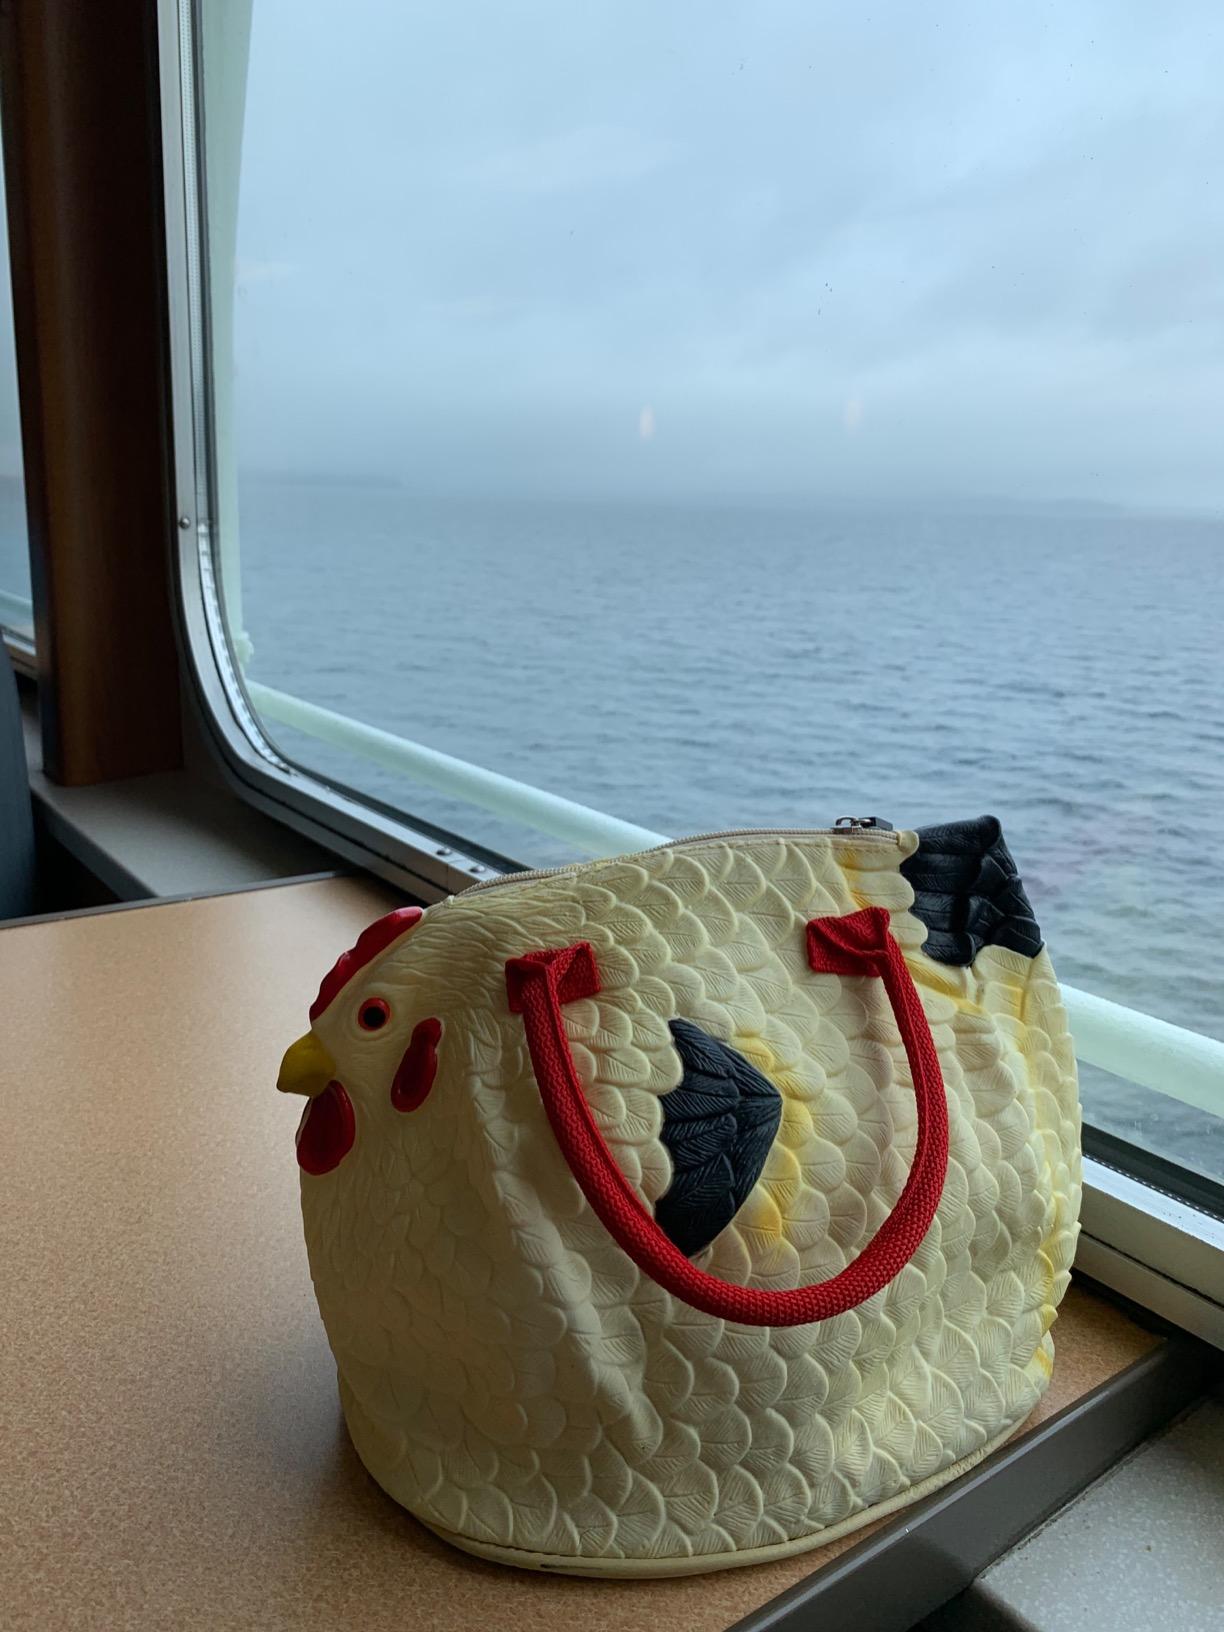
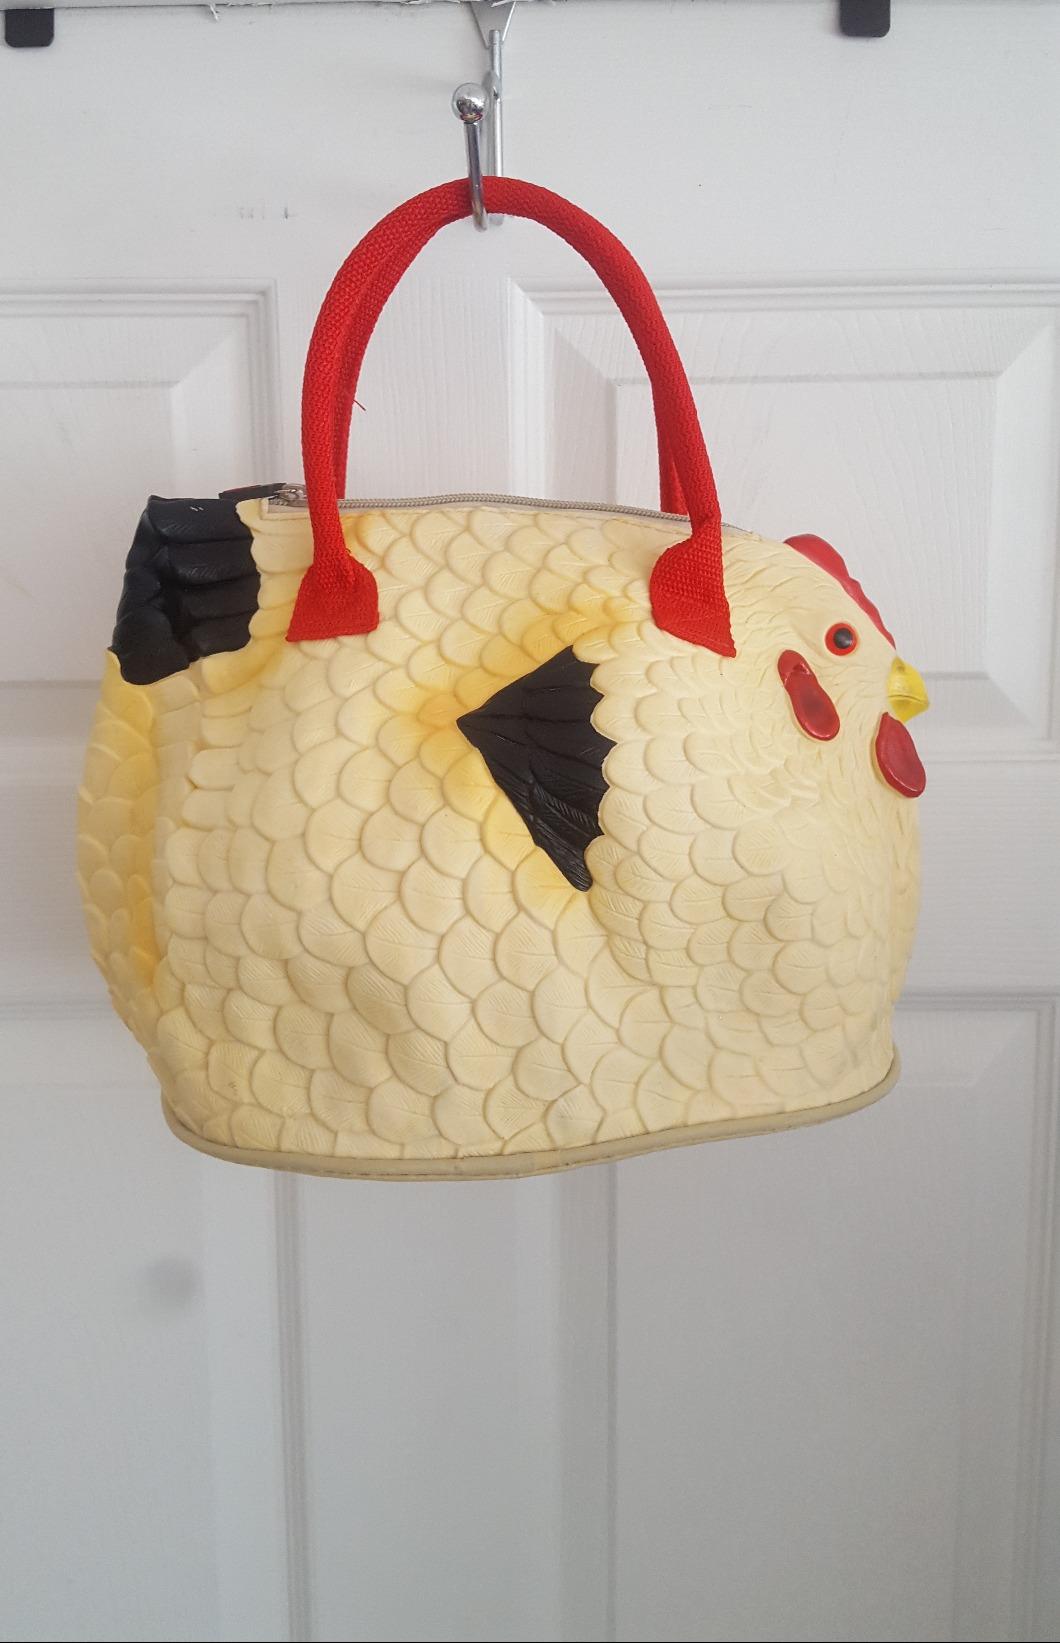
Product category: accessories_handbag
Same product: yes